Logan Institute of Religion

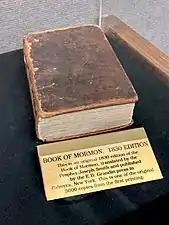
Library copy of 1830 edition Book of Mormon

The library was the largest in the state for an institute of religion and contained several items of historic value, including an original copy of the Book of Mormon and a 1906 sacrament set from the Mendon ward. Before the building was demolished in 2023, some of the library's contents were moved to the Church History Library.